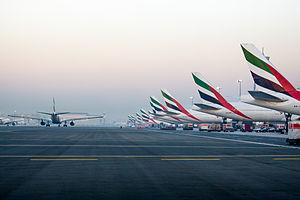
Emirates est une compagnie aérienne basée à Dubaï, actuellement la plus importante compagnie des Émirats arabes unis et du Moyen-Orient.